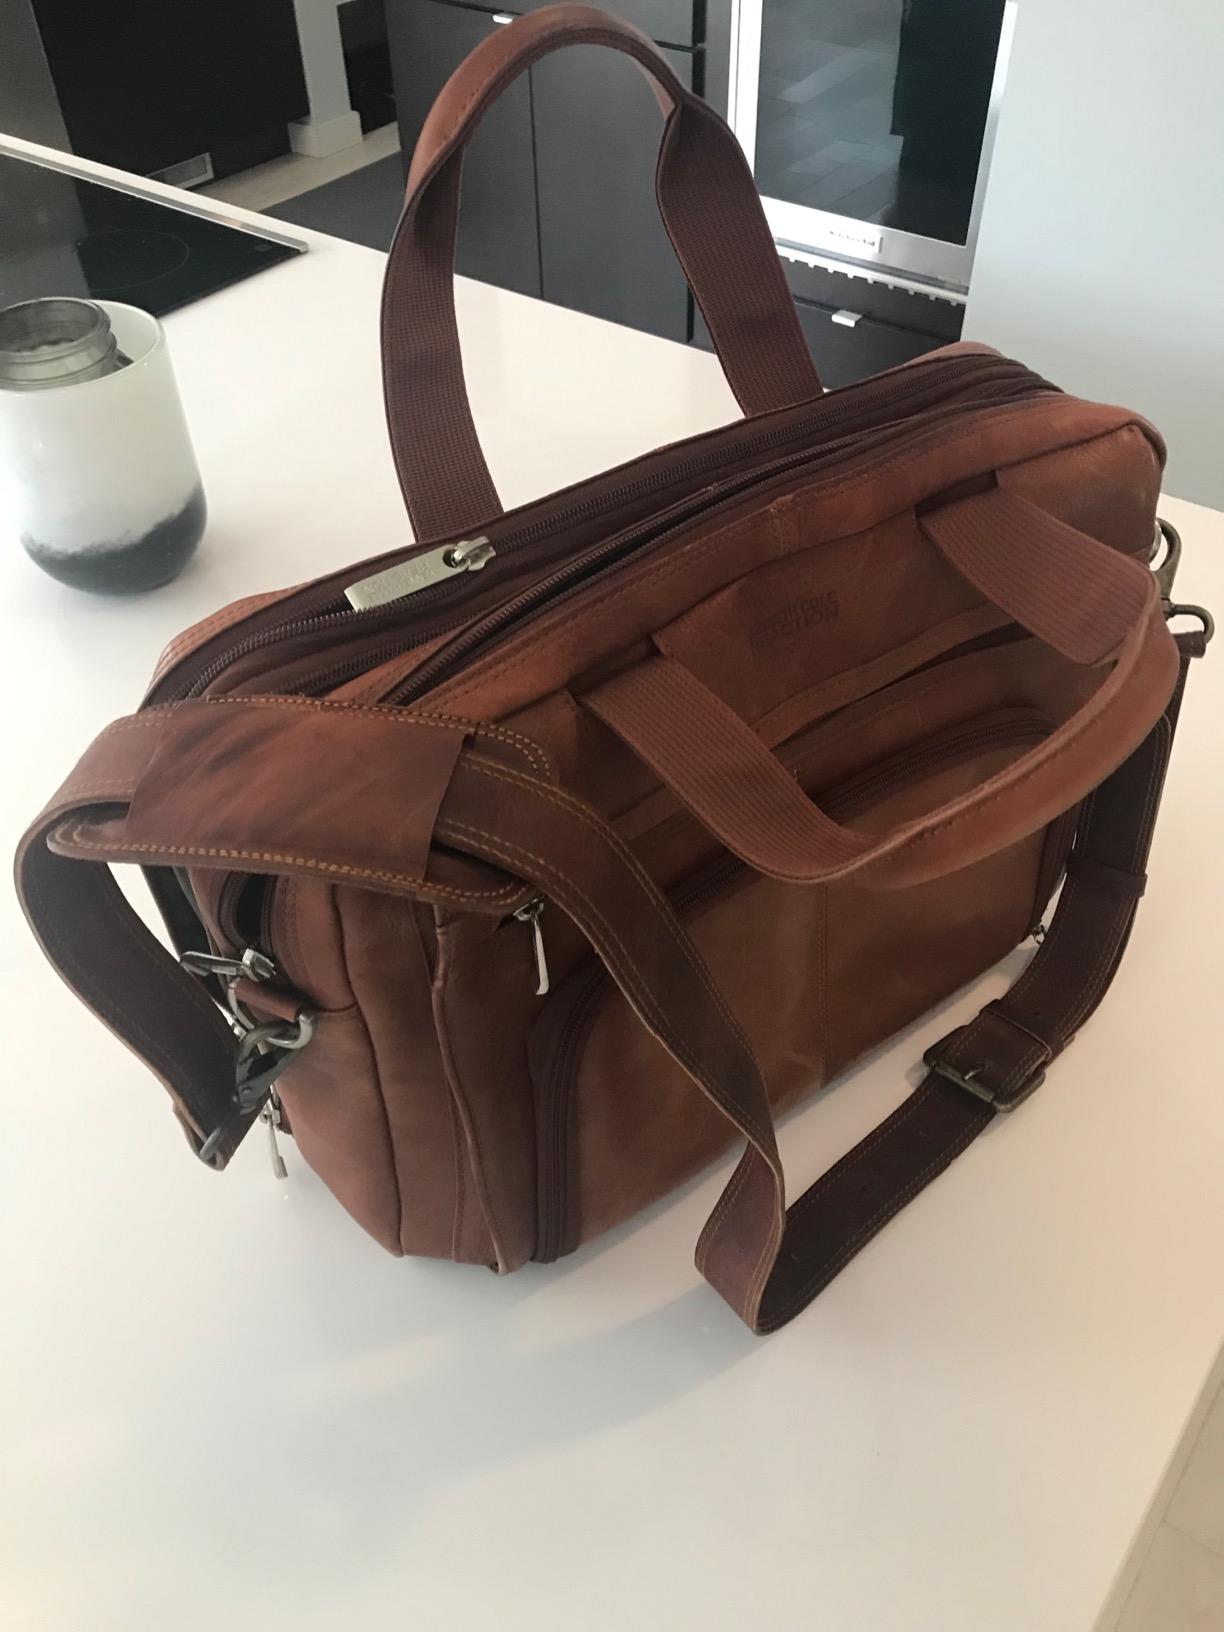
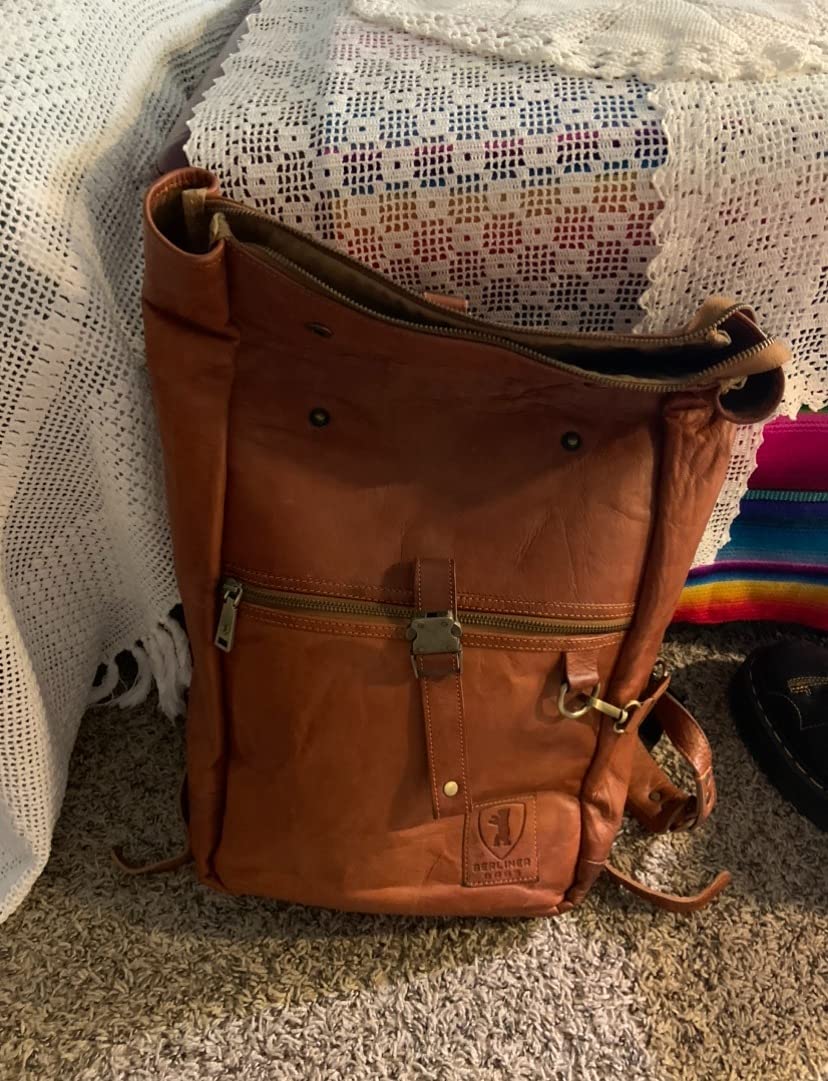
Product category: bag
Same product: no